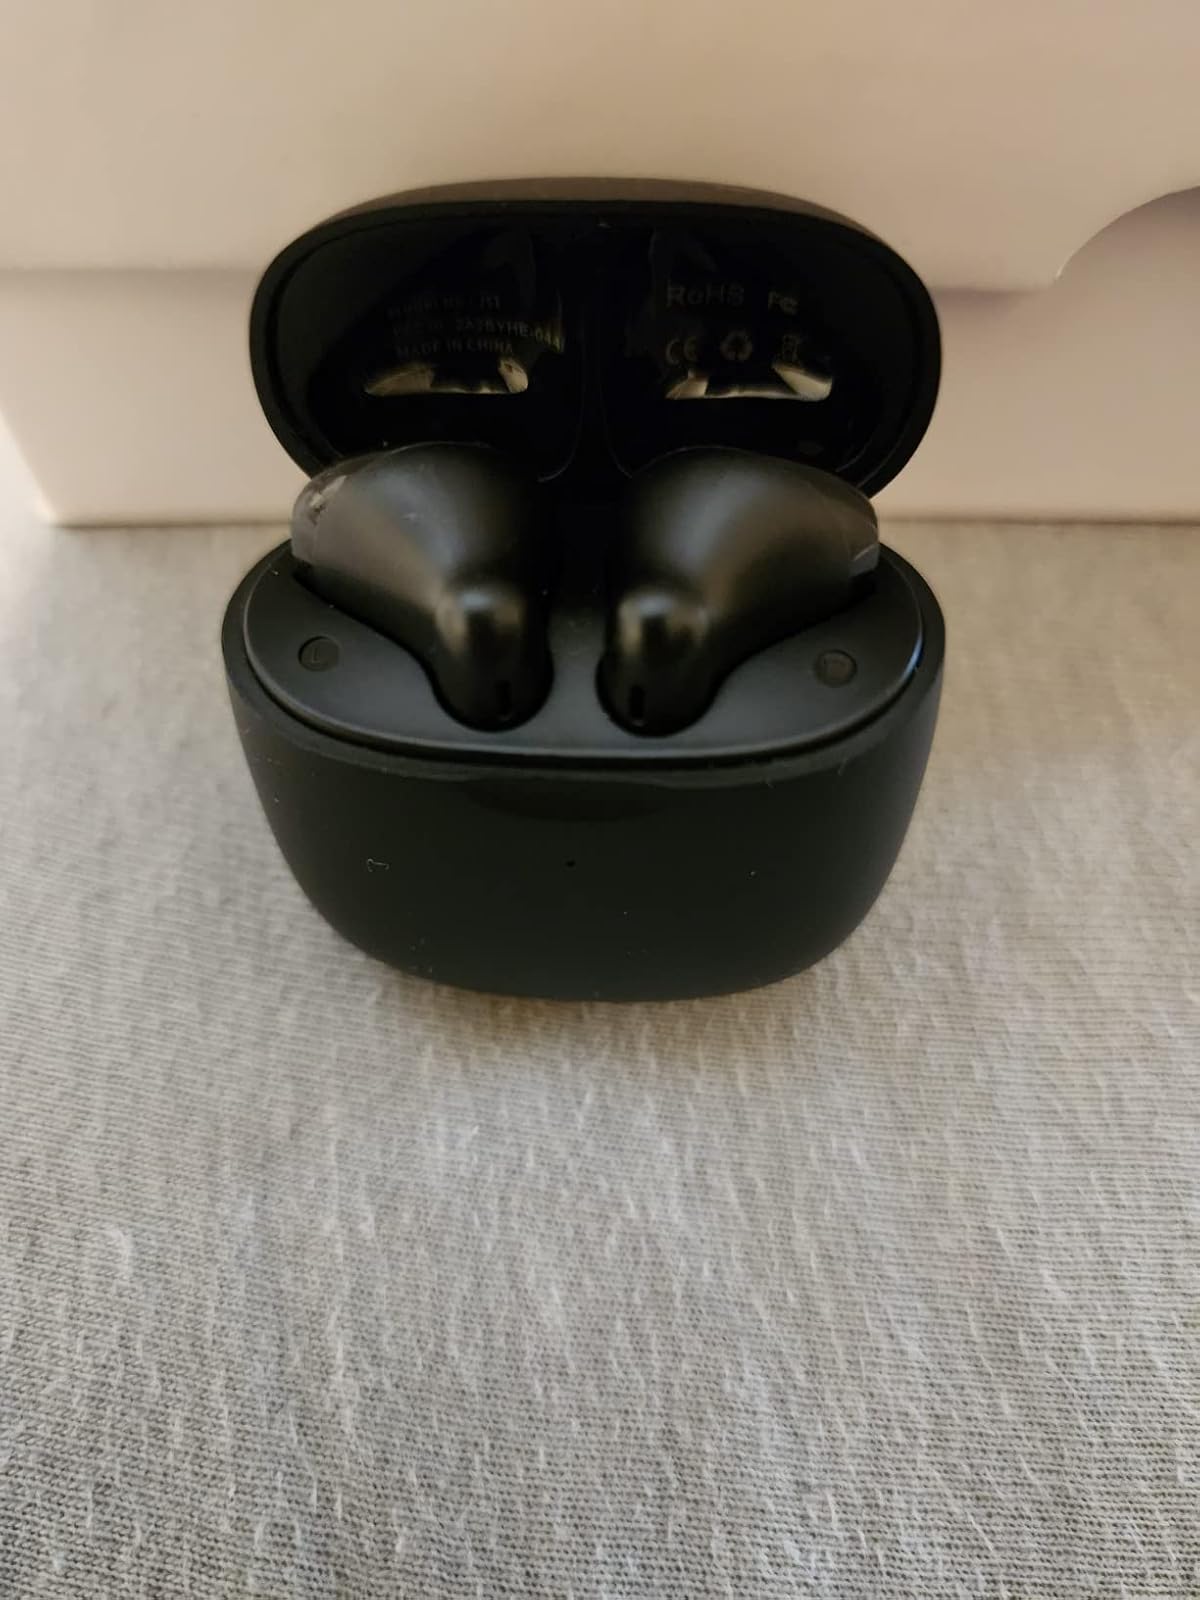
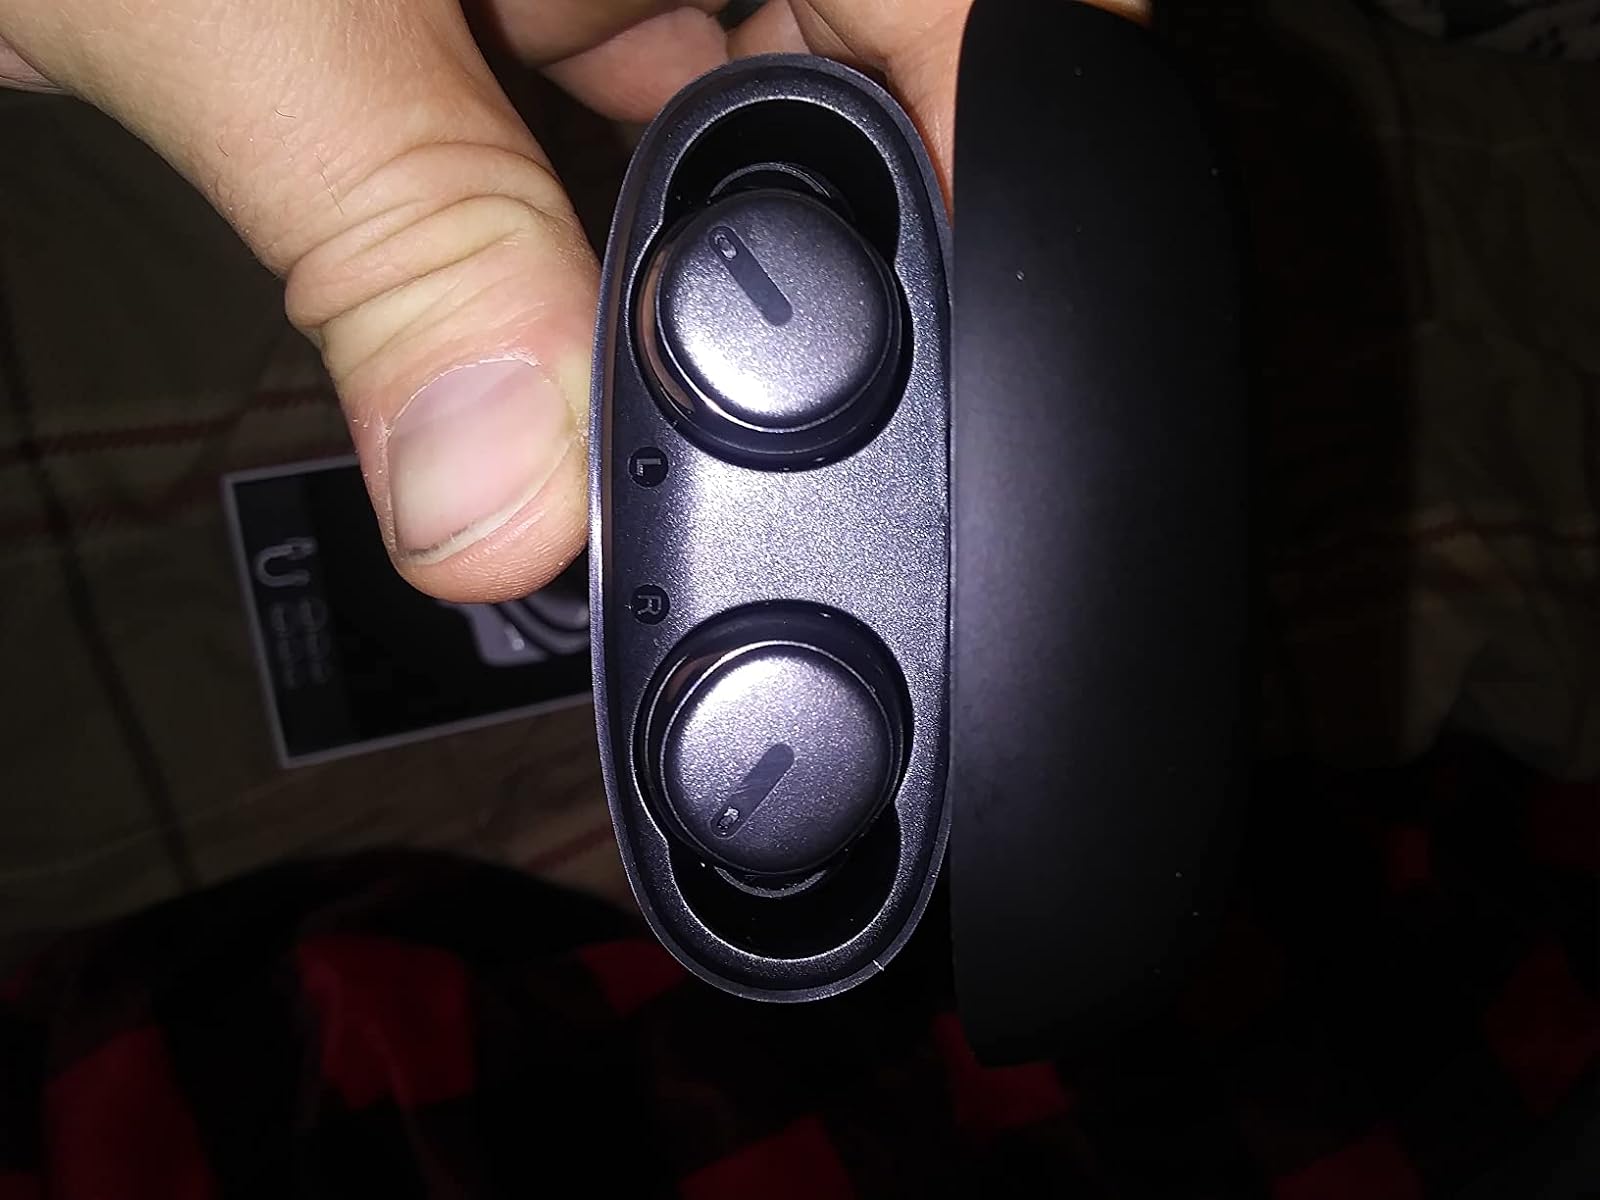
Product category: earbuds
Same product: no